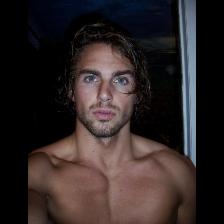
Label: Human